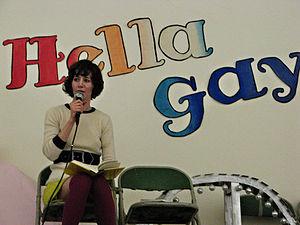
Miranda July, de son vrai nom Miranda Grossinger, née le 1ᵉʳ février 1974 à Barre dans le Vermont, est une musicienne, actrice, scénariste, écrivaine et réalisatrice américaine.